George, Duke of Mecklenburg

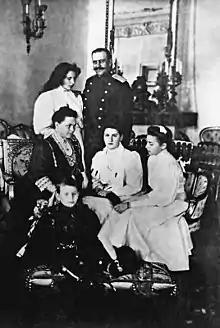
With parents and sisters

George, Duke of Mecklenburg (– 6 July 1963) was the head of the House of Mecklenburg-Strelitz from 1934 until his death. Through his father, he was a descendant of Emperor Paul I of Russia.